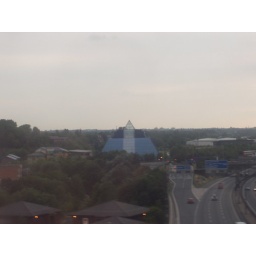
The Co-op Insurance call centre in Stockport. Pic taken from a train on my way home from Cambridge.